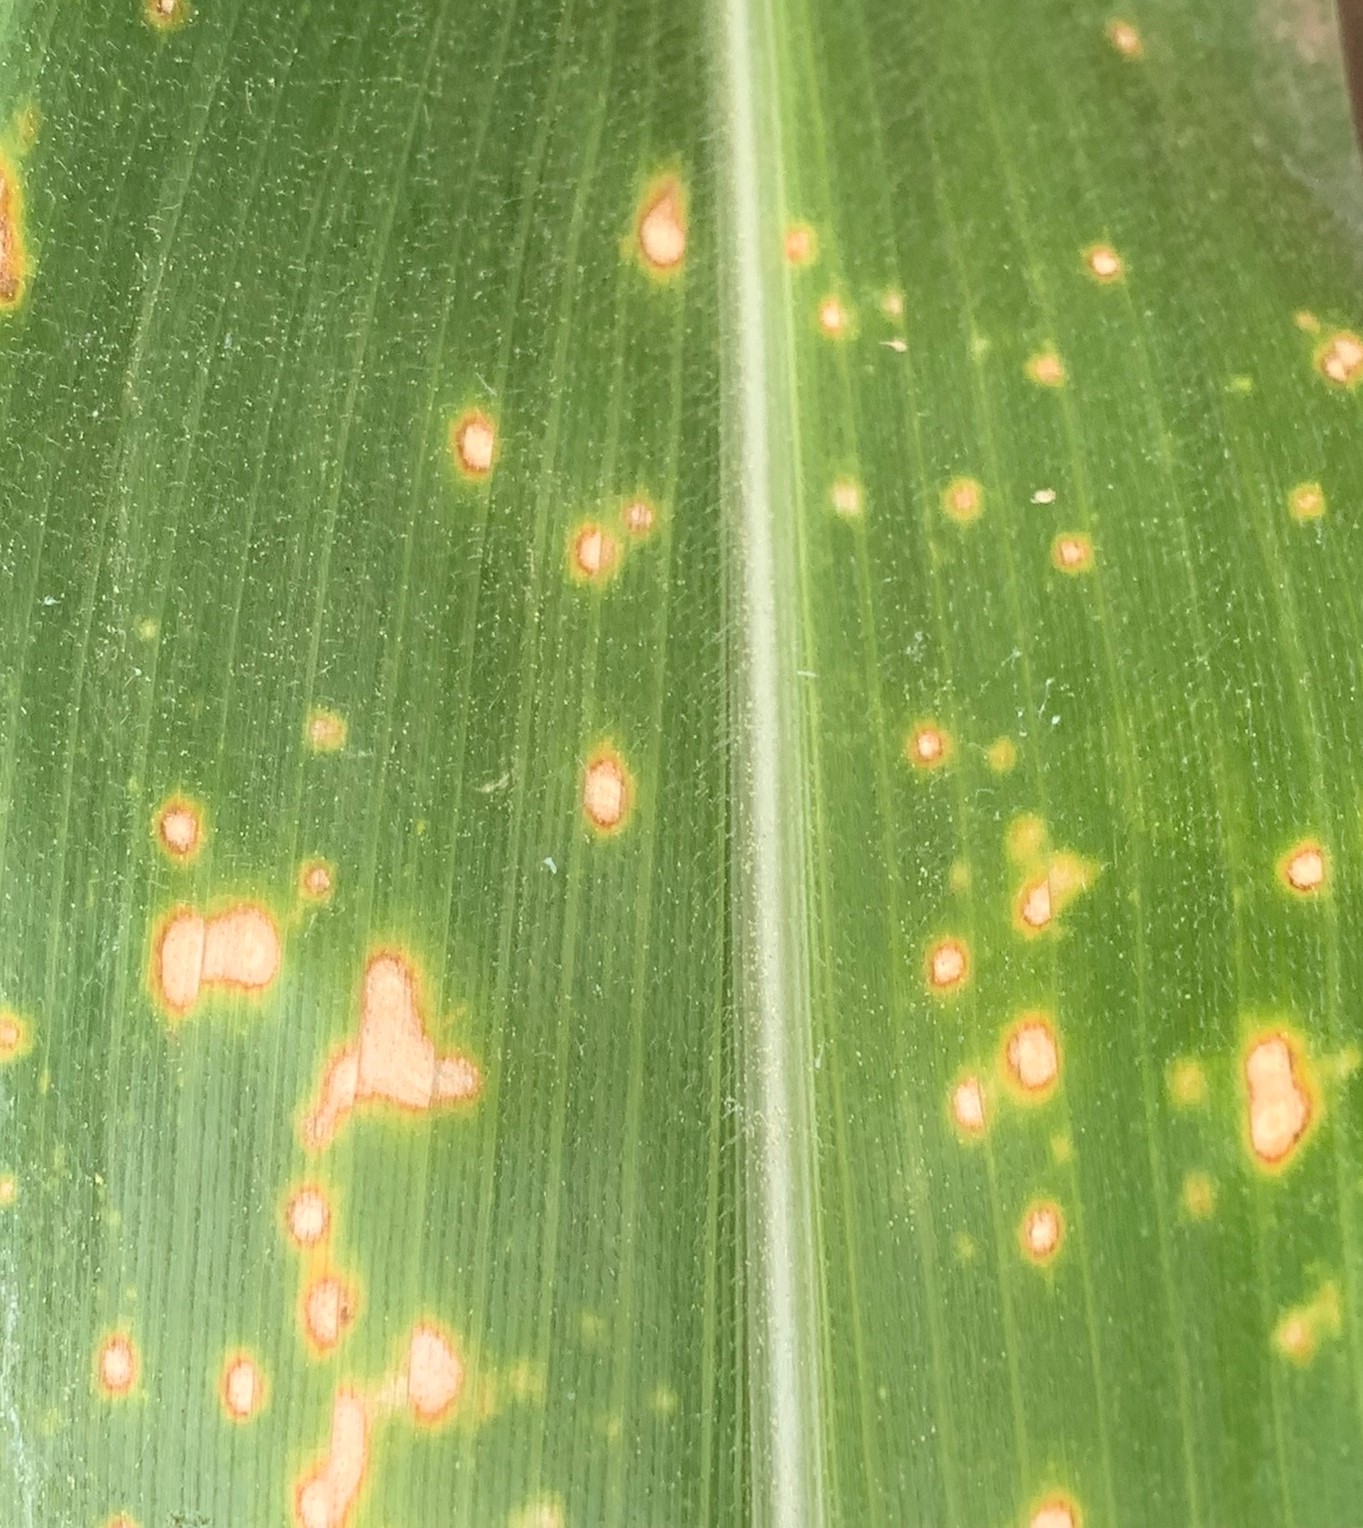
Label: MLN